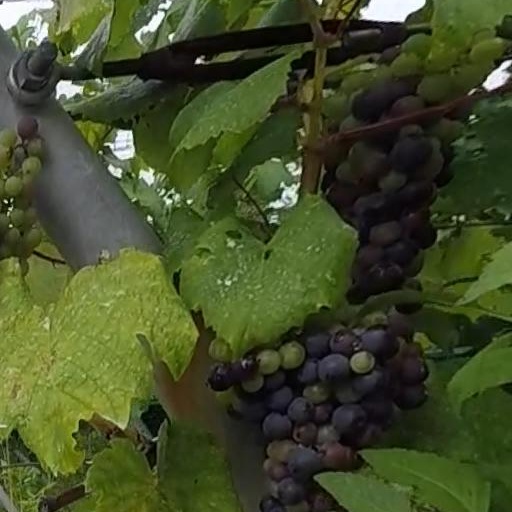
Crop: grape